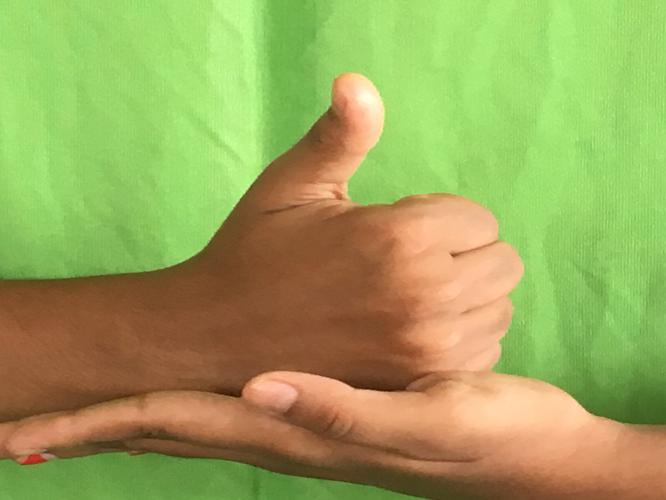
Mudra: Shivalinga
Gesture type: double_hand